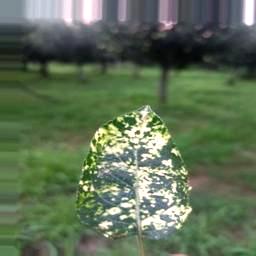
Label: Apple_Mosaic